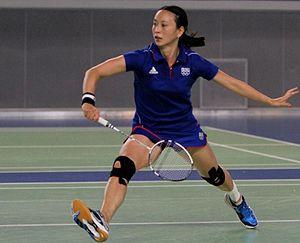
Hongyan Pi, née le 25 janvier 1979 à Chongqing, est une joueuse française de badminton en simples. Ancienne internationale chinoise, elle a été naturalisée française en 2004. Son meilleur classement mondial est une deuxième place au 18 février 2005. Elle possède une médaille de bronze mondiale à son palmarès et trois médailles européennes, une d'argent et deux de bronze.